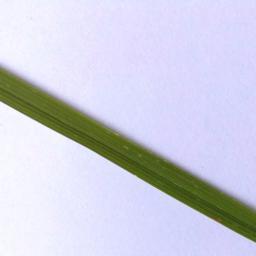
Label: Rice___Healthy